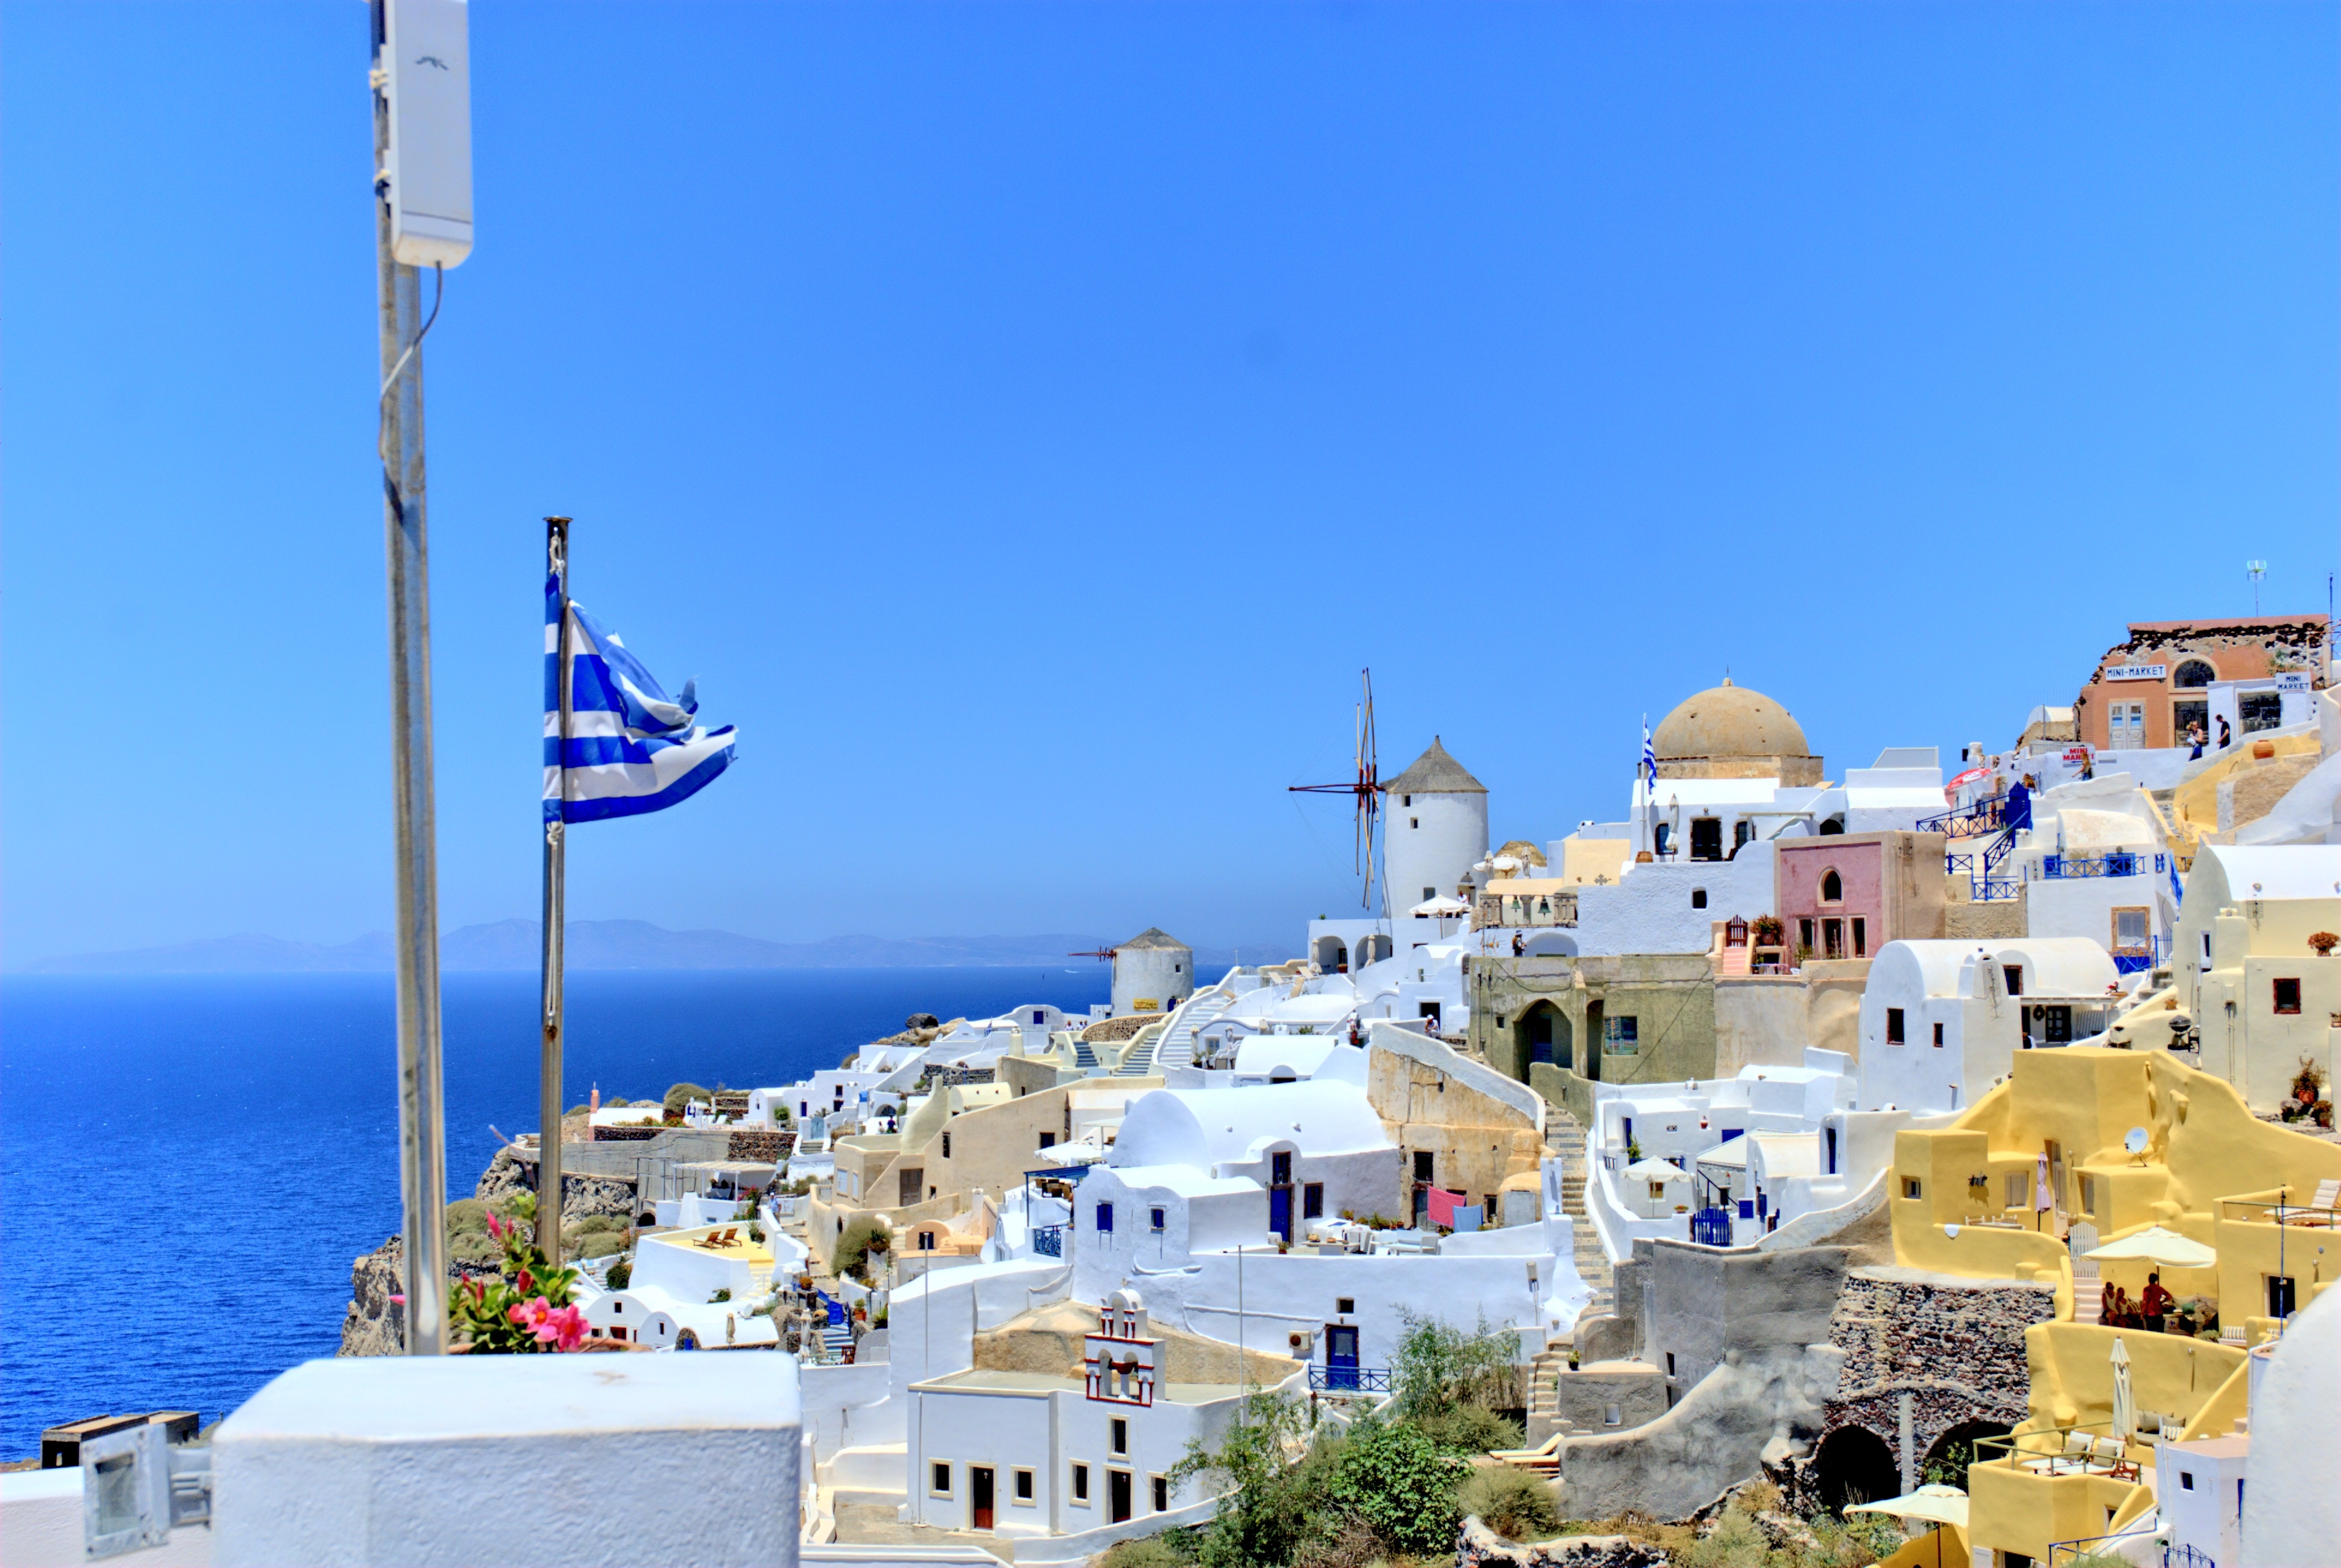
beach, landscape, sea, coast, water, nature, town, summer, vacation, holiday, marina, tourism, santorini, resort, holidays, greece, the sun, the coast